Qassiarsuk

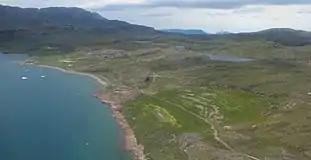

The settlement is located on Narsaq Peninsula roughly 5 km (3.1 mi) west of Narsarsuaq across the Tunulliarfik Fjord. It has fertile plains wider than those found at Narsaq on the southern end of the peninsula.